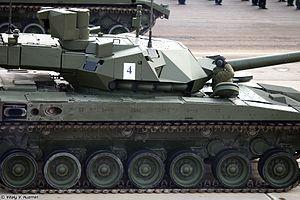
Le T-14 Armata est un char de combat russe. Son développement a commencé après l'abandon du programme T-95. Il a été présenté le 9 mai 2015 lors du défilé militaire célébrant le 70ᵉ anniversaire de la victoire dans la Grande Guerre patriotique contre le nazisme.